American Revolution

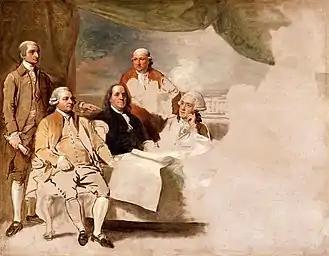
"Treaty of Paris" by Benjamin West portrays the American delegation about to sign the 1783 Treaty of Paris (John Jay, John Adams, Benjamin Franklin, Henry Laurens, W.T. Franklin). The British delegation refused to pose and the painting was never completed.

The British also took New Jersey, pushing the Continental Army into Pennsylvania. Washington crossed the Delaware River back into New Jersey in a surprise attack in late December 1776 and defeated the Hessian and British armies at Trenton and Princeton, thereby regaining control of most of New Jersey. The victories gave an important boost to Patriots at a time when morale was flagging, and they have become iconic events of the war.